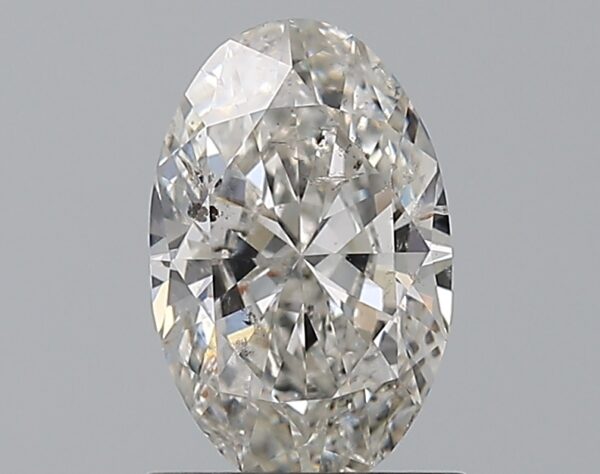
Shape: oval
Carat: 1
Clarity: SI2
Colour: H
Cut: VG
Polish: EX
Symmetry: VG
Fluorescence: N
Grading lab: GIA
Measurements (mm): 8.48 x 5.39 x 3.19